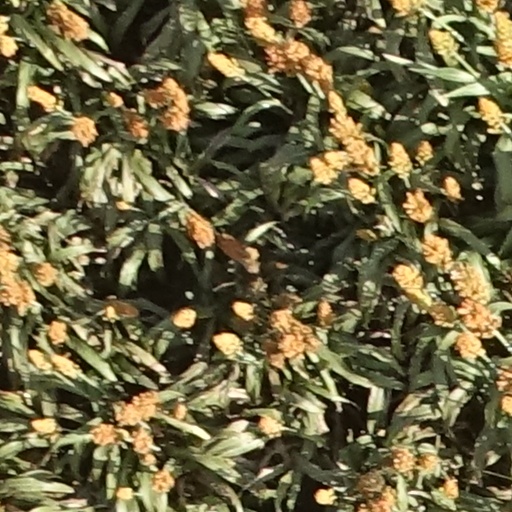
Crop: sorghum